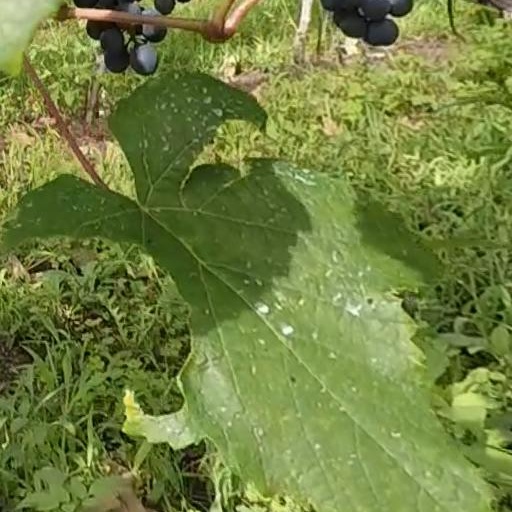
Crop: grape